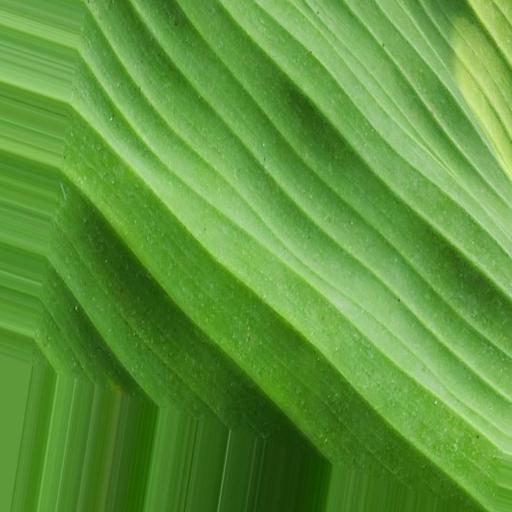
Label: banana_healthy_leaf